Añjanā

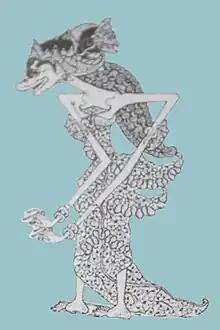
Anjana wayang (puppetry) in Indonesian culture

In Himachal Pradesh, the goddess Anjana is worshiped as a family deity. There is a temple dedicated to her at 'Masrer' near Dharamshala. It is believed that Sri Anjana once came and remained there for some time. One of the locals upon learning, revealed her real identity to the other villagers, going against her wishes. She soon left, but not before turning that villager into stone which remains outside her temple even to this day. Her vahana (vehicle) is a scorpion, hence believers worship Anjana after being bitten by a scorpion.